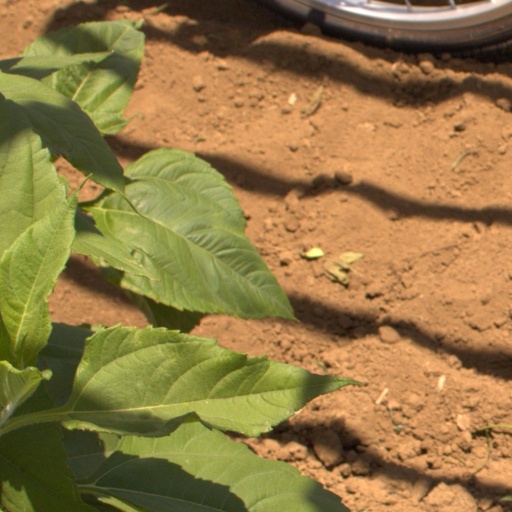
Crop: Jerusalem artichoke